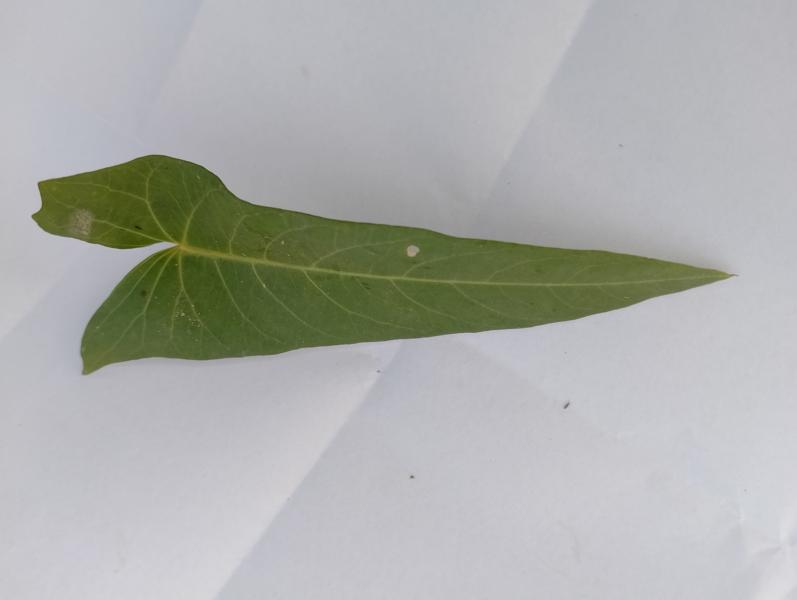
Weed species: Ipomoea aquatic